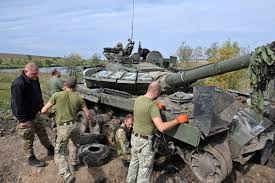
Label: Tank